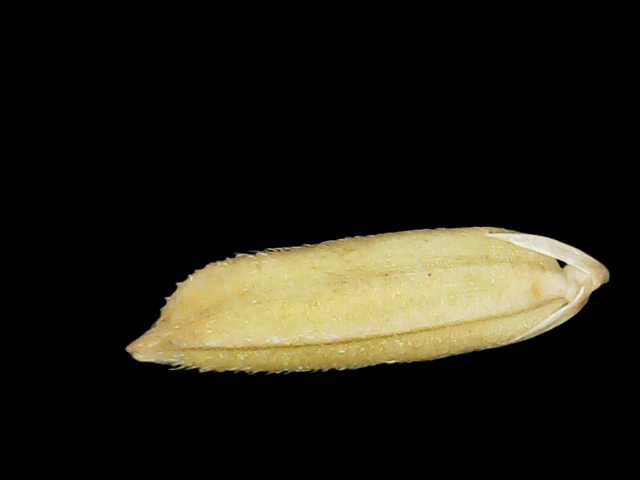
Rice variety: Binadhan21